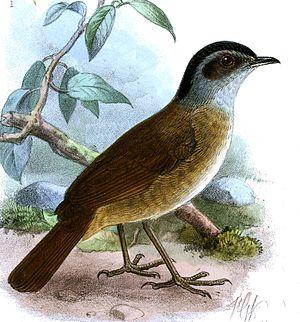
L’Akalat à tête noire est une espèce de passereaux de la famille des Pellorneidae.